William Cooper (chemical manufacturer)

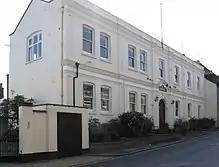
Part of the former Coopers works on Ravens Lane, Berkhamsted

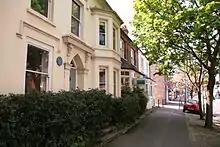
Cooper's house, "The Poplars" in Berkhamsted

Cooper set up his own manufacturing firm in Berkhamsted, and the chemical works became a major employer in the town. From 1852 throughout the remainder of the 19th century the Berkhamstead based business expanded at considerable speed, the newly built factory taking every advantage of the new mechanical innovations of the day. In the 1860s the horse powered mills were replaced with steam powered machinery. The factory had its own printing press producing labels of a complicated design in order to prevent the sheep dip being faked by the unscrupulous.